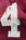
Number: 4